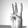
ASL letter: W